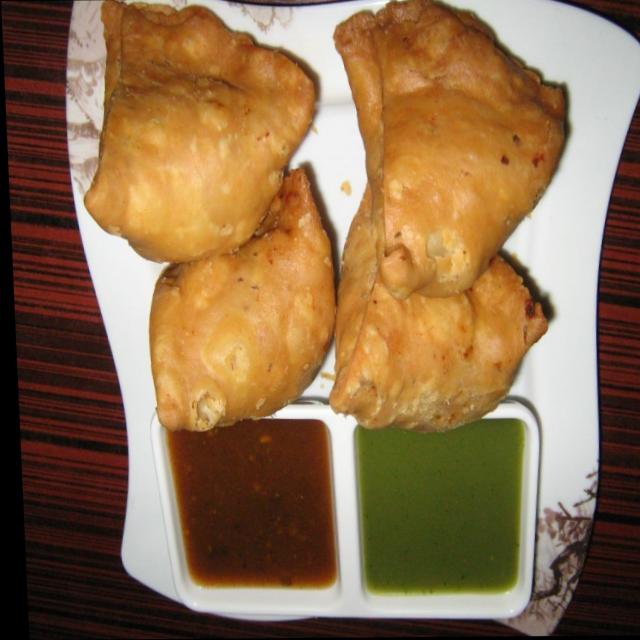
Dish: samosa